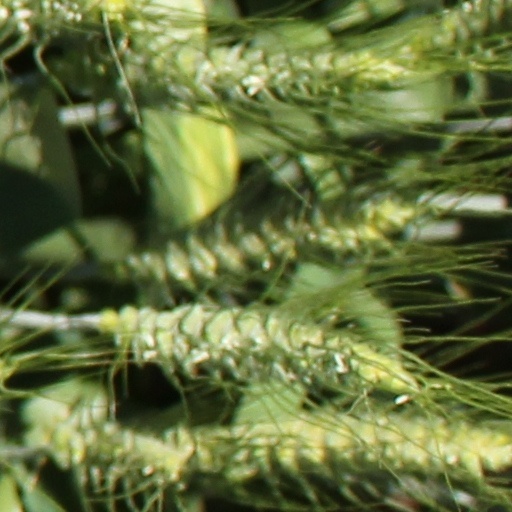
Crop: wheat